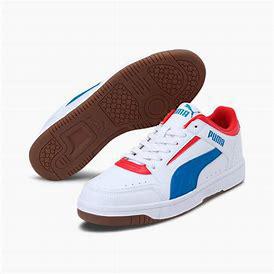
Brand: Puma
Model: Rebound Joy